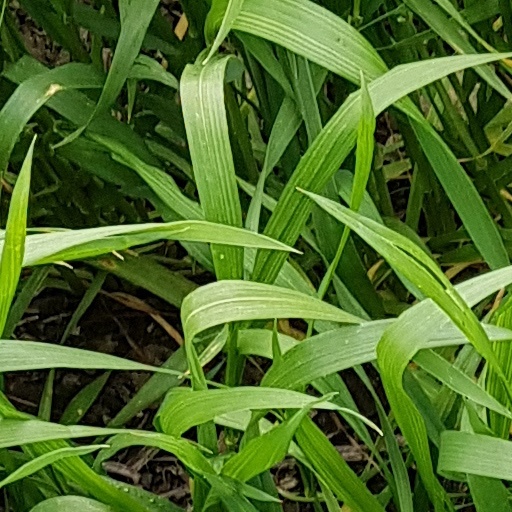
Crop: wheat